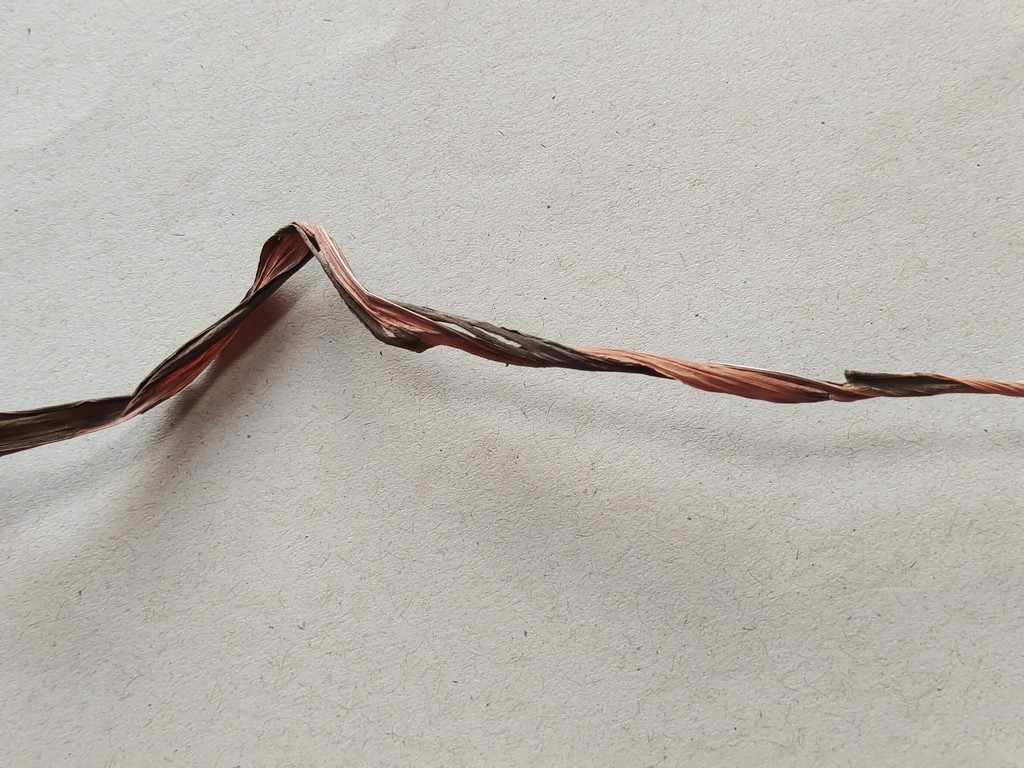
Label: Dried